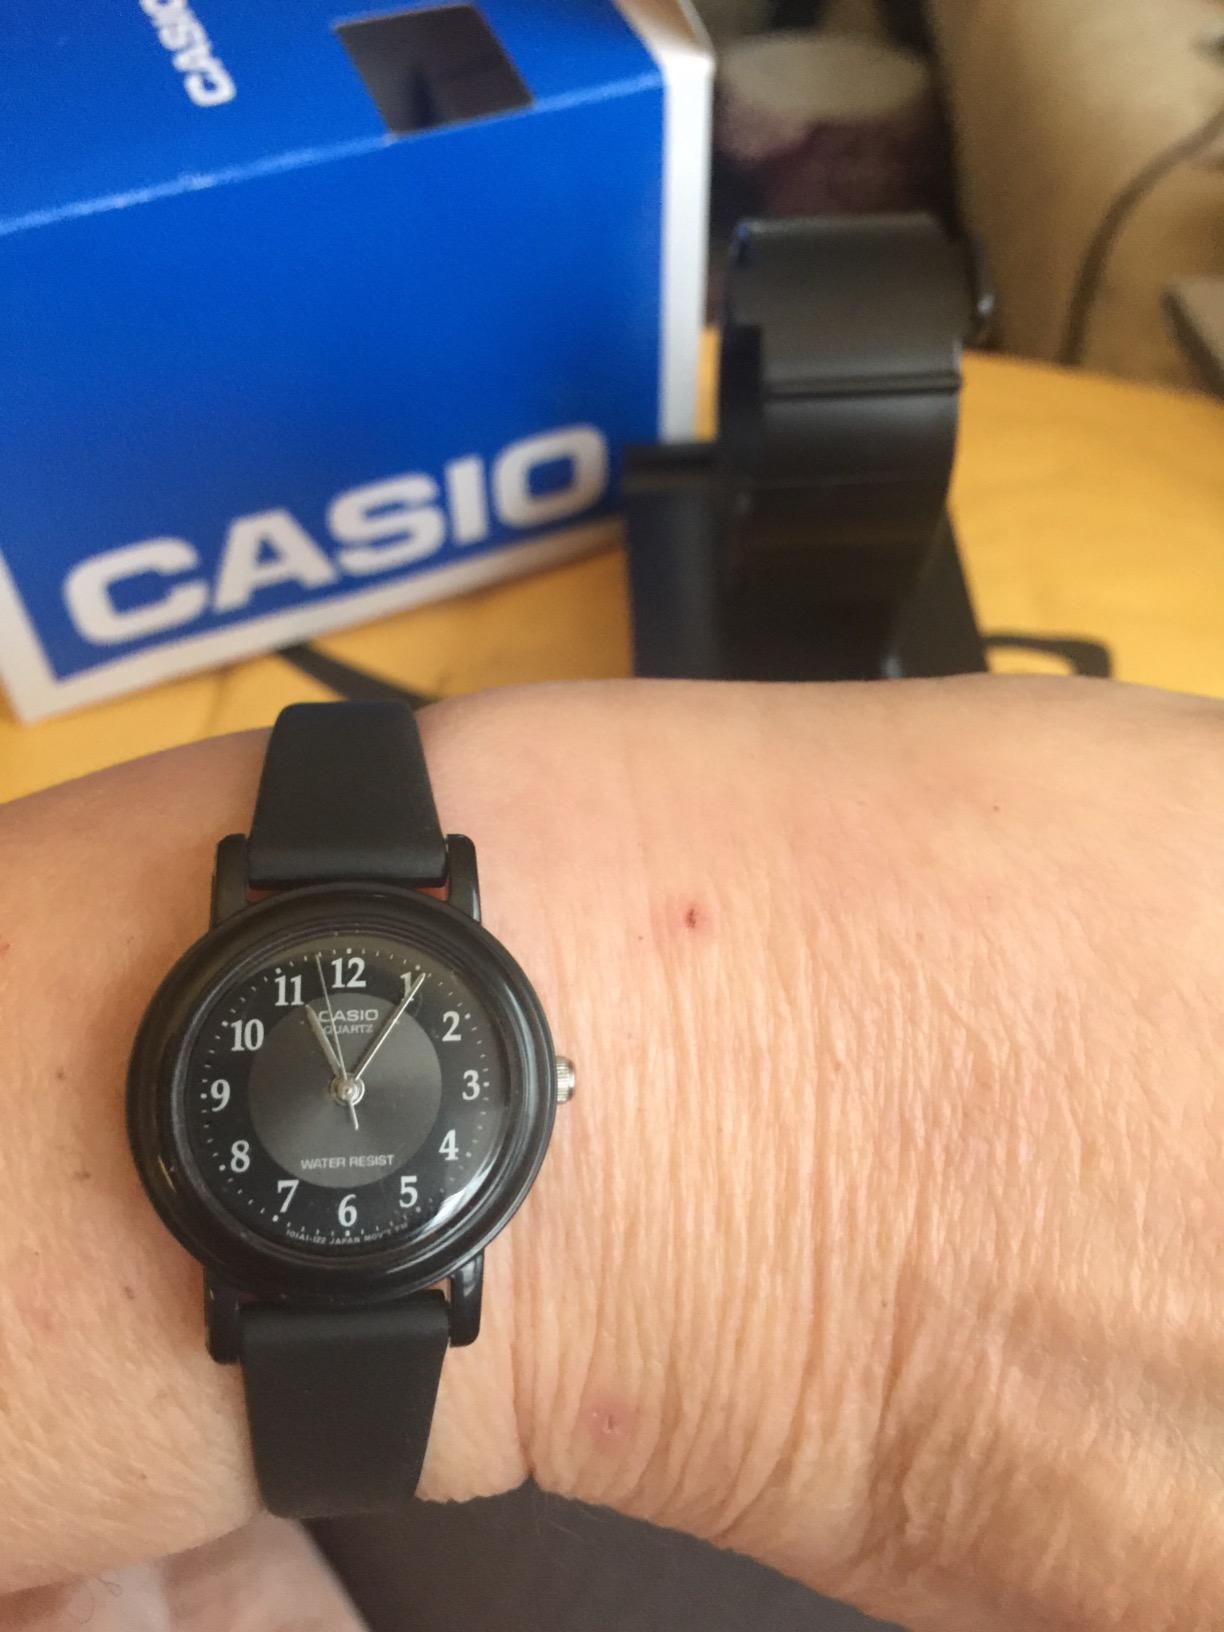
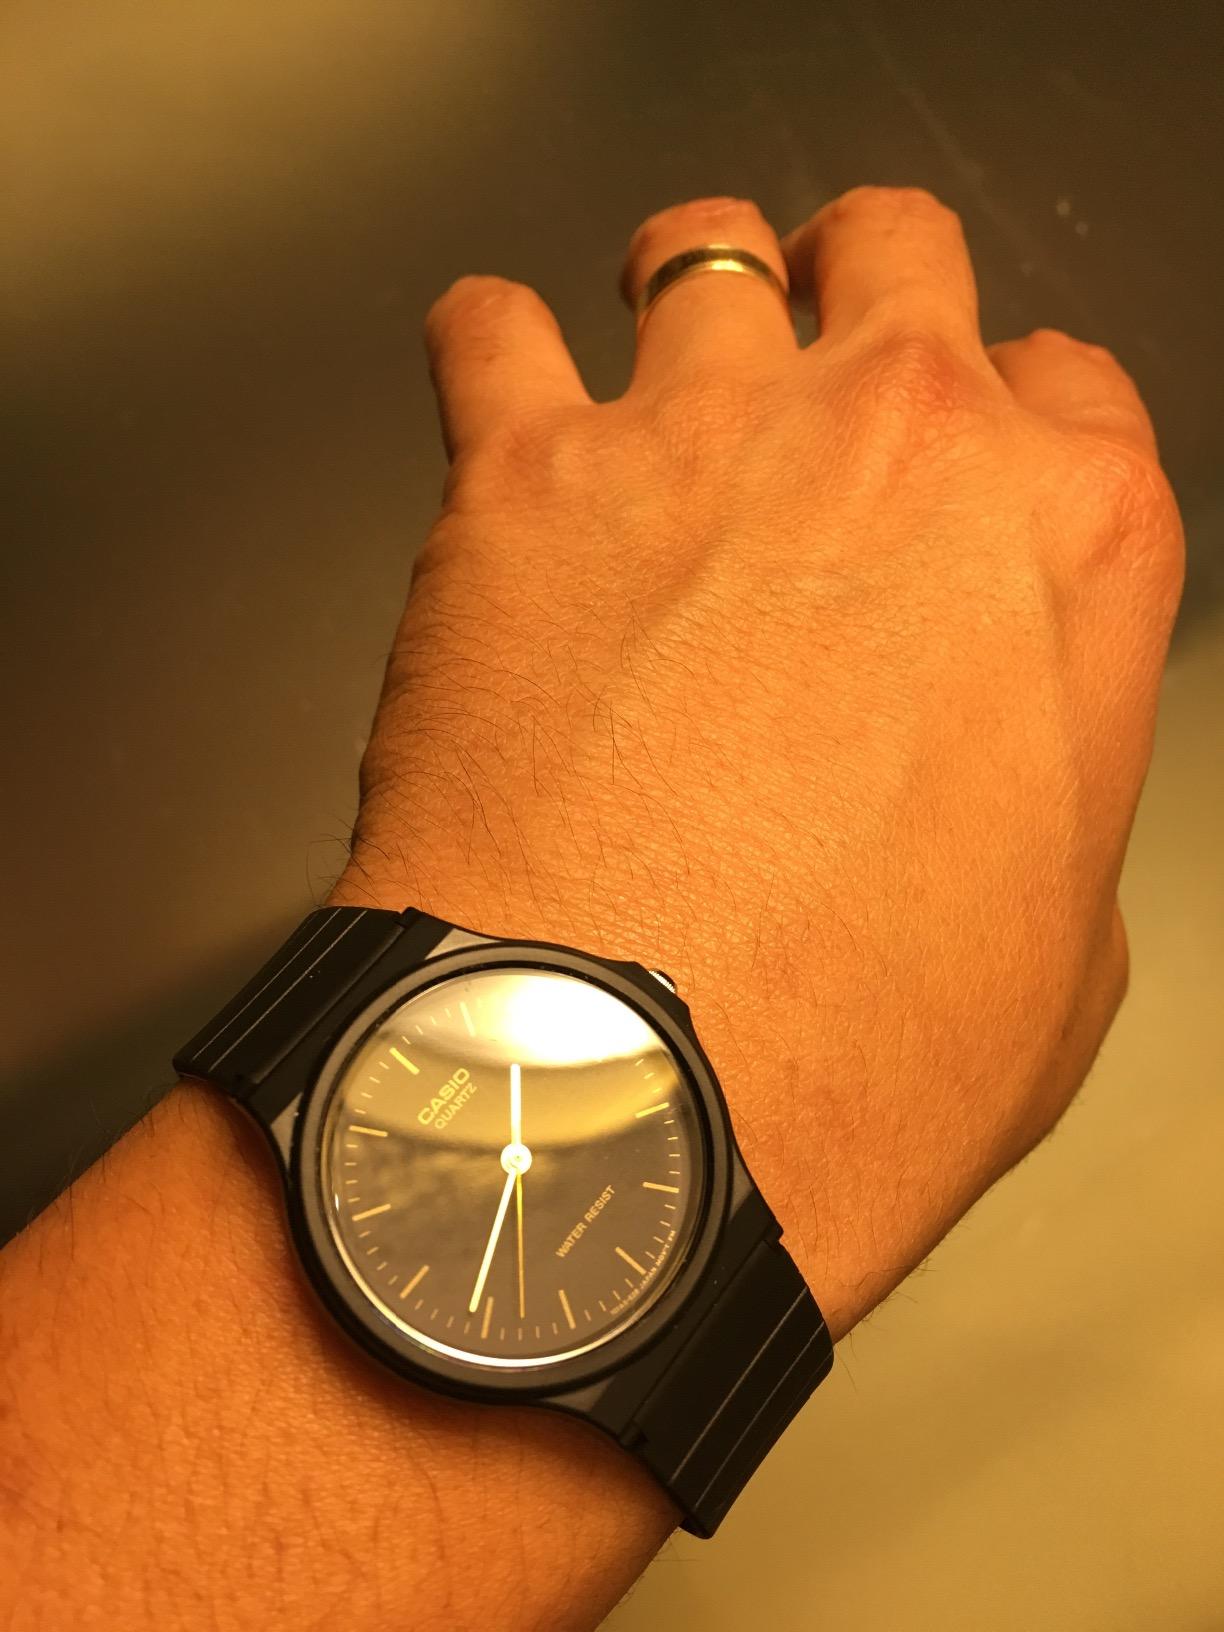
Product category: accessories_watch
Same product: no